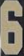
Number: 6